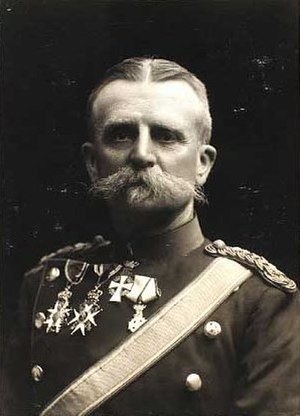
Marius Christensen
Den danske general Valdemar Raabye fotograferet af Marius Christensen
Peter Marius Meilsøe Christensen var en dansk fotograf.